California State Polytechnic University, Humboldt

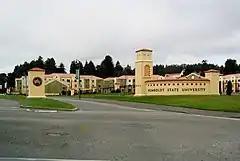
Primary HSU campus entrance on LK Wood Blvd (south side, adjacent to US-101)

The school was put under the jurisdiction of the California Department of Education, renamed Humboldt State Teacher's College and Junior College, and moved to its current location in 1921. In 1924, during the presidency of Ralph Waldo Swetman, the Associated Students and the Alumni Association were organized and "The Foghorn", the first student newspaper, was published. Bachelor's degrees began being offered in 1927. The school was renamed Humboldt State College in 1935, and the following year an official mascot was adopted: the Lumberjack. In 1937, the students opened a cooperative bookstore and soda fountain, which would exist for the next 40 years as the center of student life.